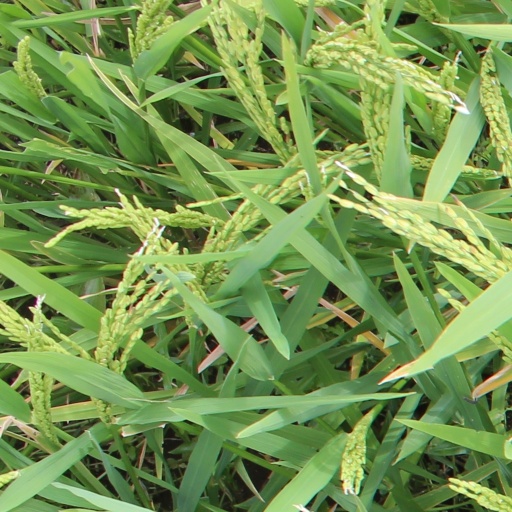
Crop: rice